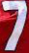
Number: 7